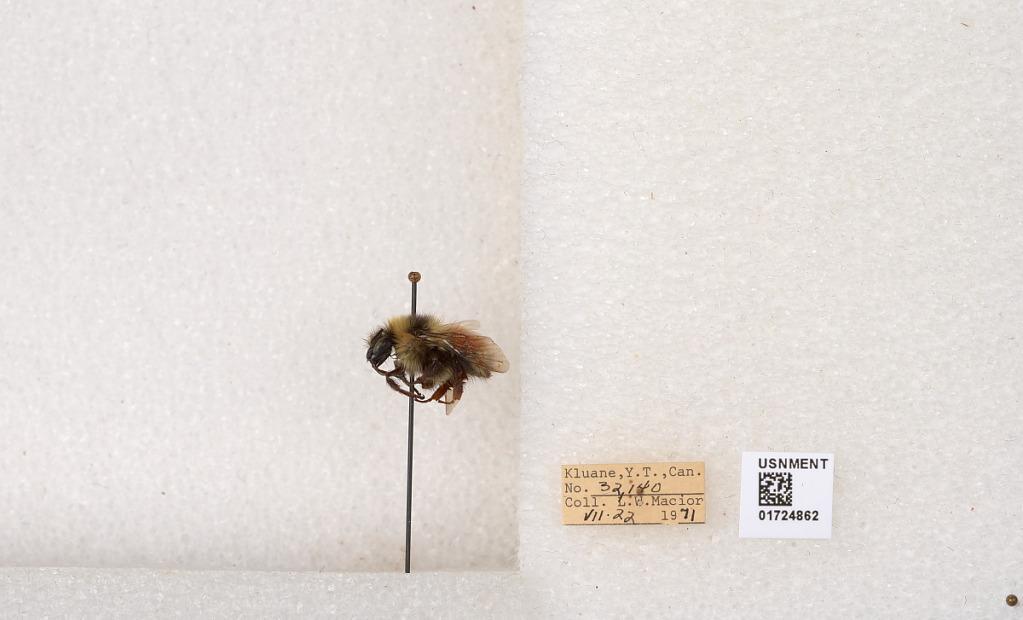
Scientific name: Bombus (Pyrobombus) sylvicola Kirby
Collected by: L. Macior
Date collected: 1971-7-22
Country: Canada
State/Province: Yukon Territory
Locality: Kluane National Park and Reserve
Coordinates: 60.7493, -139.504